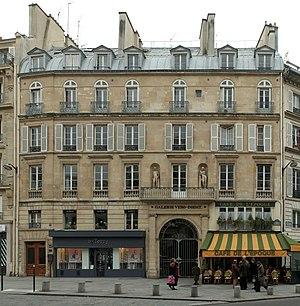
Façade de l'immeuble 2 rue du Bouloi, Paris 1er, avec l'entrée de la galerie galerie Véro-Dodat. This &#32
Navarro est une série télévisée française en 108 épisodes de 90 minutes, créée par Pierre Grimblat et Tito Topin, diffusée entre le 26 octobre 1989 et le 19 avril 2007 sur TF1 puis rediffusée sur TMC, Jimmy, 13ᵉ rue et depuis le 5 novembre 2012 sur C8 et rediffusée du 4 janvier 2016 au 19 août 2016 sur Chérie 25. En rediffusion également sur RTL9.
Les panneaux « Histoire de Paris » sont des panneaux d'information installés dans les rues de Paris devant certains des monuments parisiens.